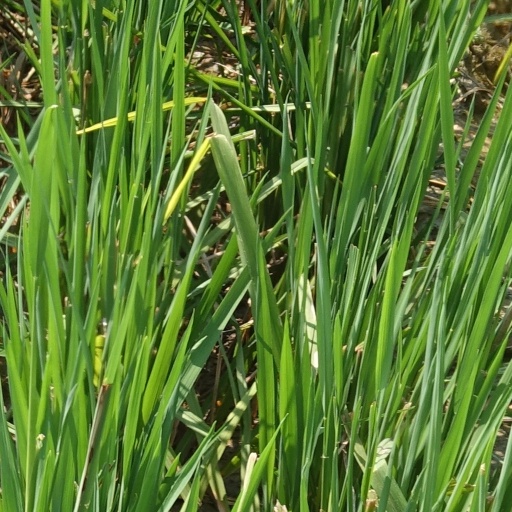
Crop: rice